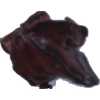
Label: carambola